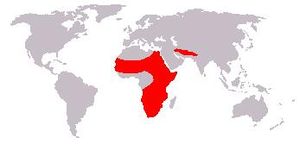
Gepard
Gepardens udbredelse.
Gepardens udbredelse.
Geparden er et atypisk medlem af kattefamilien, da den under jagten udnytter sin hastighed og ikke usynlighed. Geparden er den hurtigste af alle landlevende dyr og kan nå en tophastighed på knap 110 til 120 kilometer i timen over korte distancer.